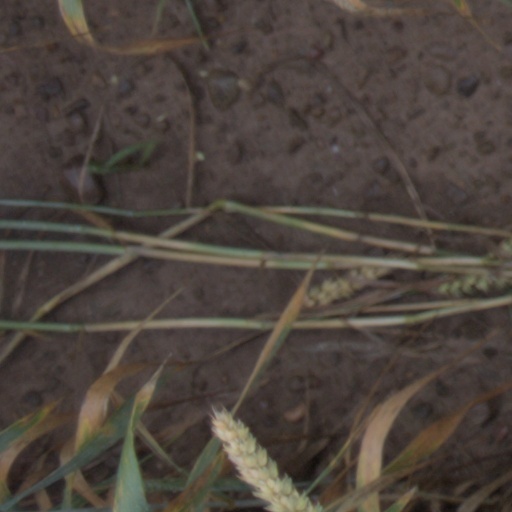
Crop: wheat